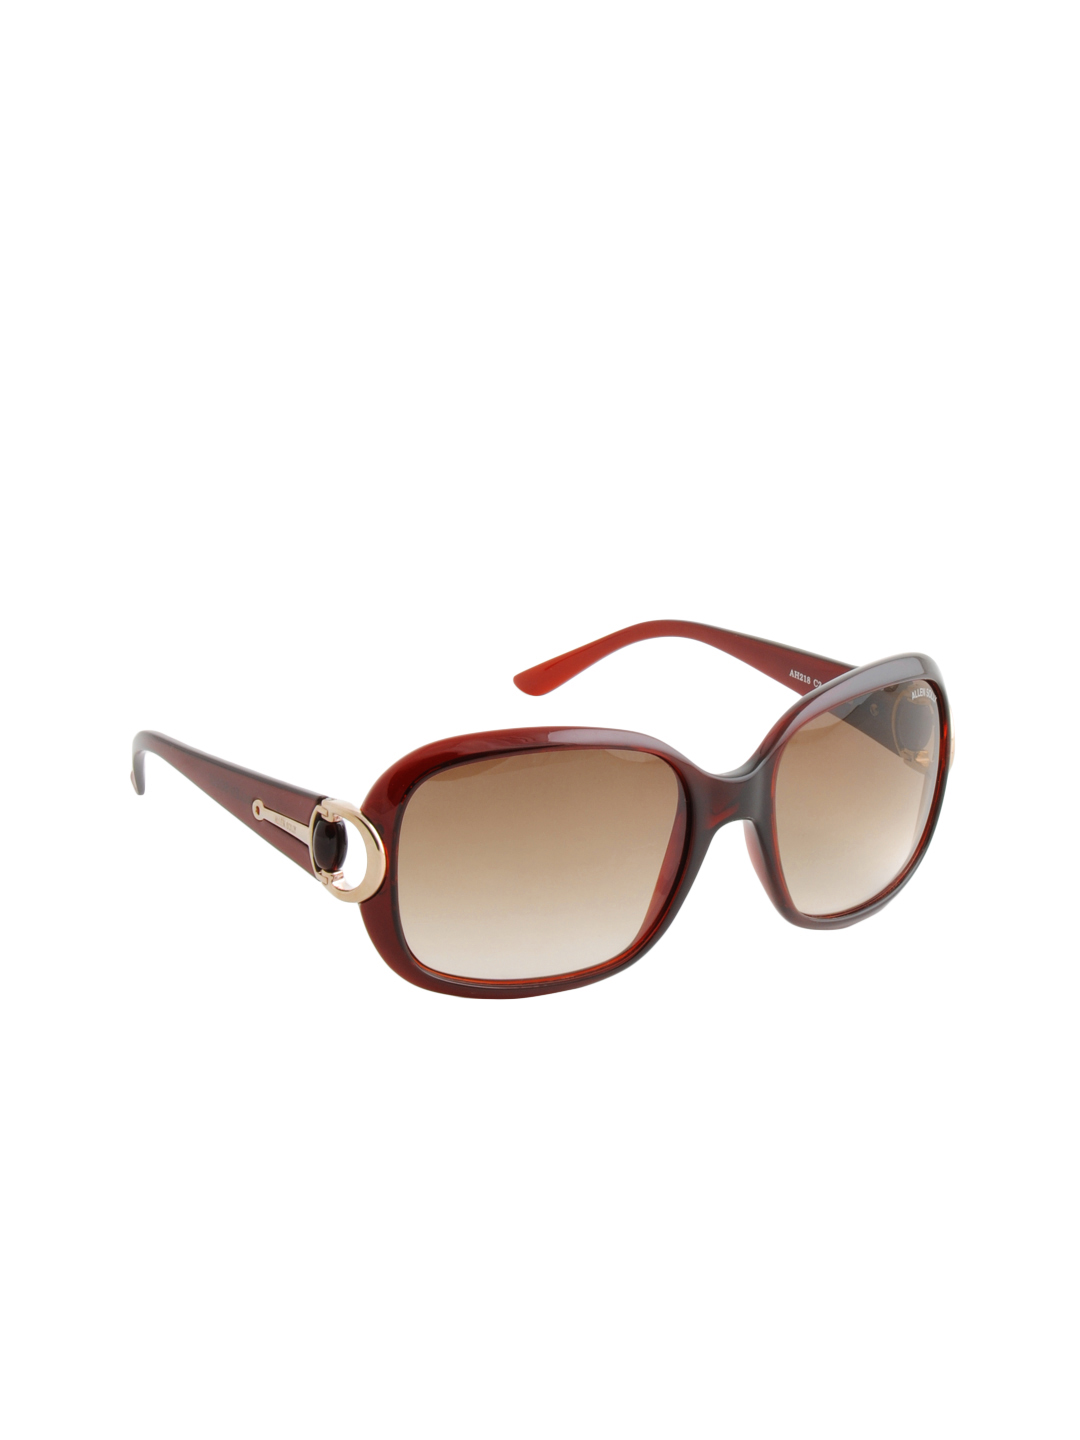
Allen Solly Women Sunglasses AH218-C2
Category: Accessories / Eyewear / Sunglasses
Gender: Women
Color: Brown
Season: Winter 2016
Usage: Casual